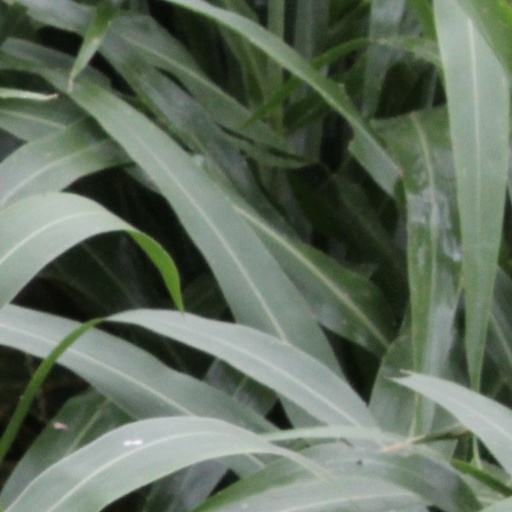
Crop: sorghum